James William Beekman Jr.

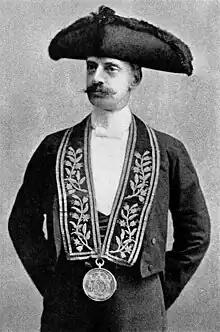

James William Beekman Jr. (November 4, 1847 – August 7, 1908) was an American lawyer and philanthropist.